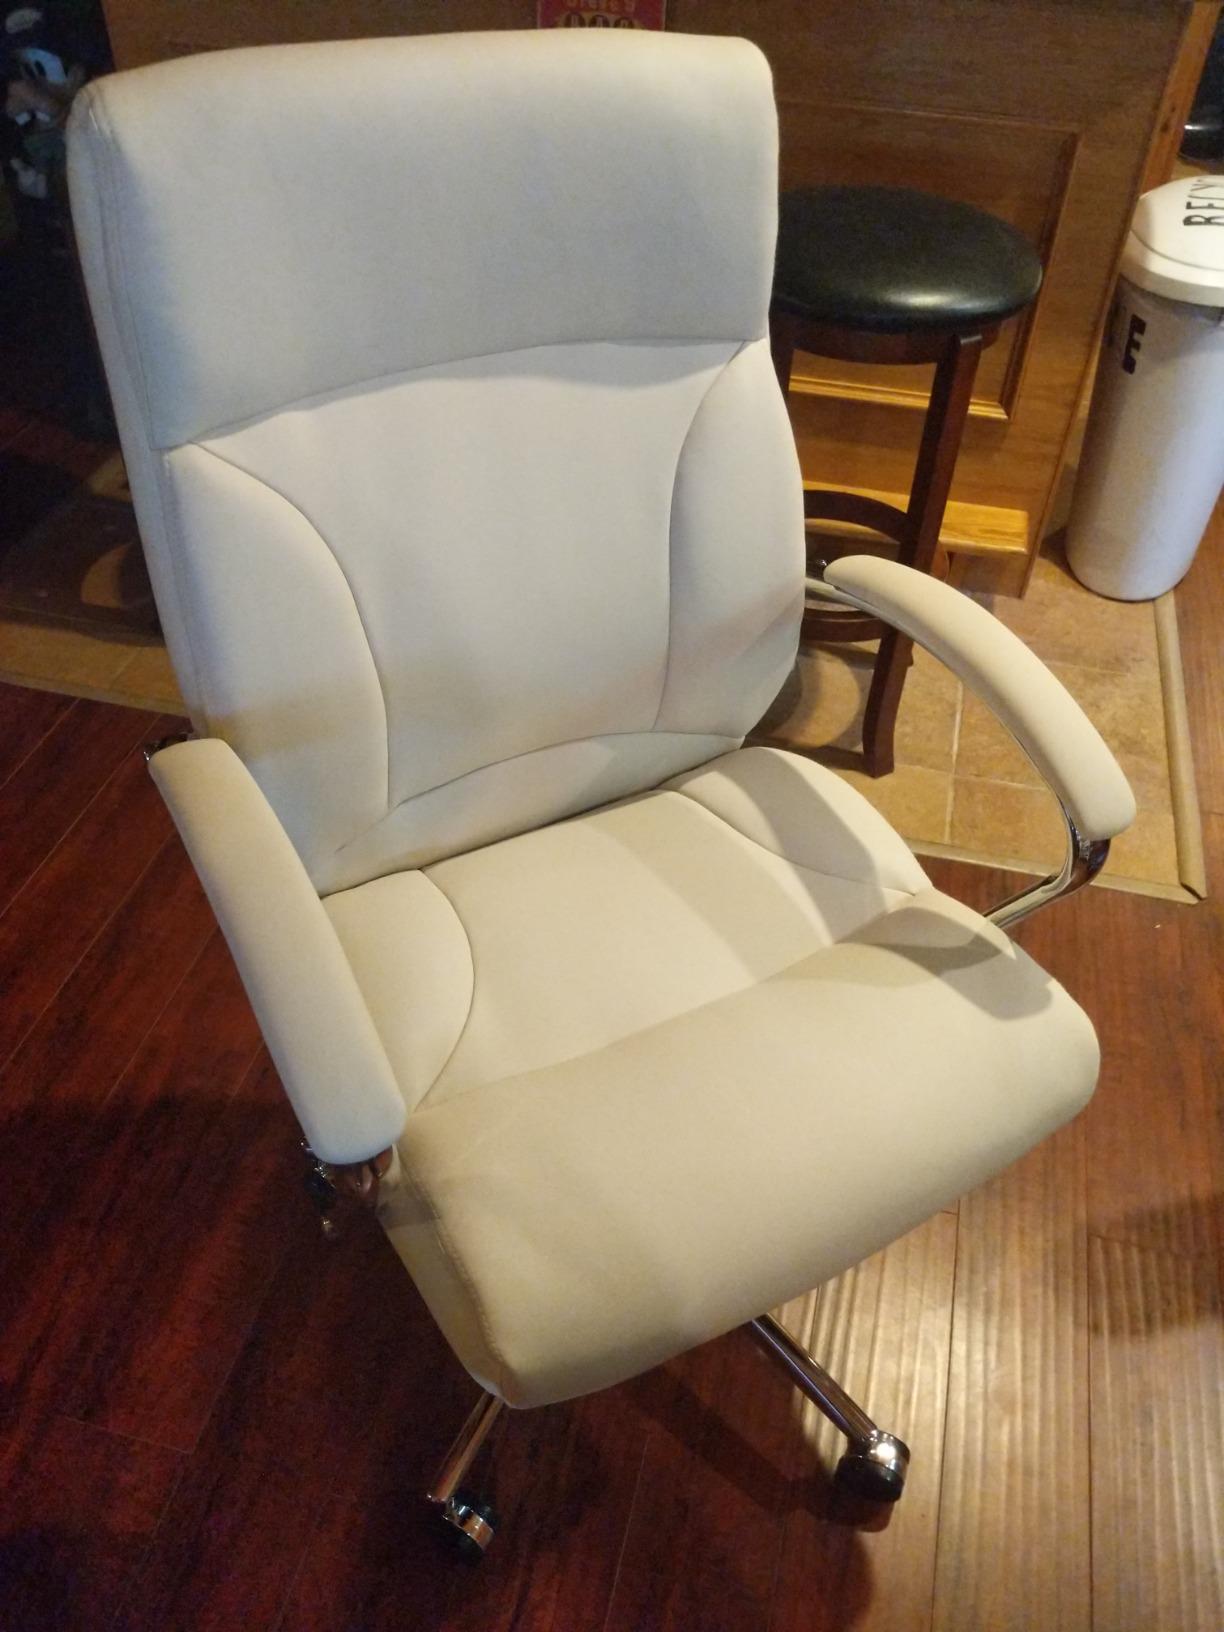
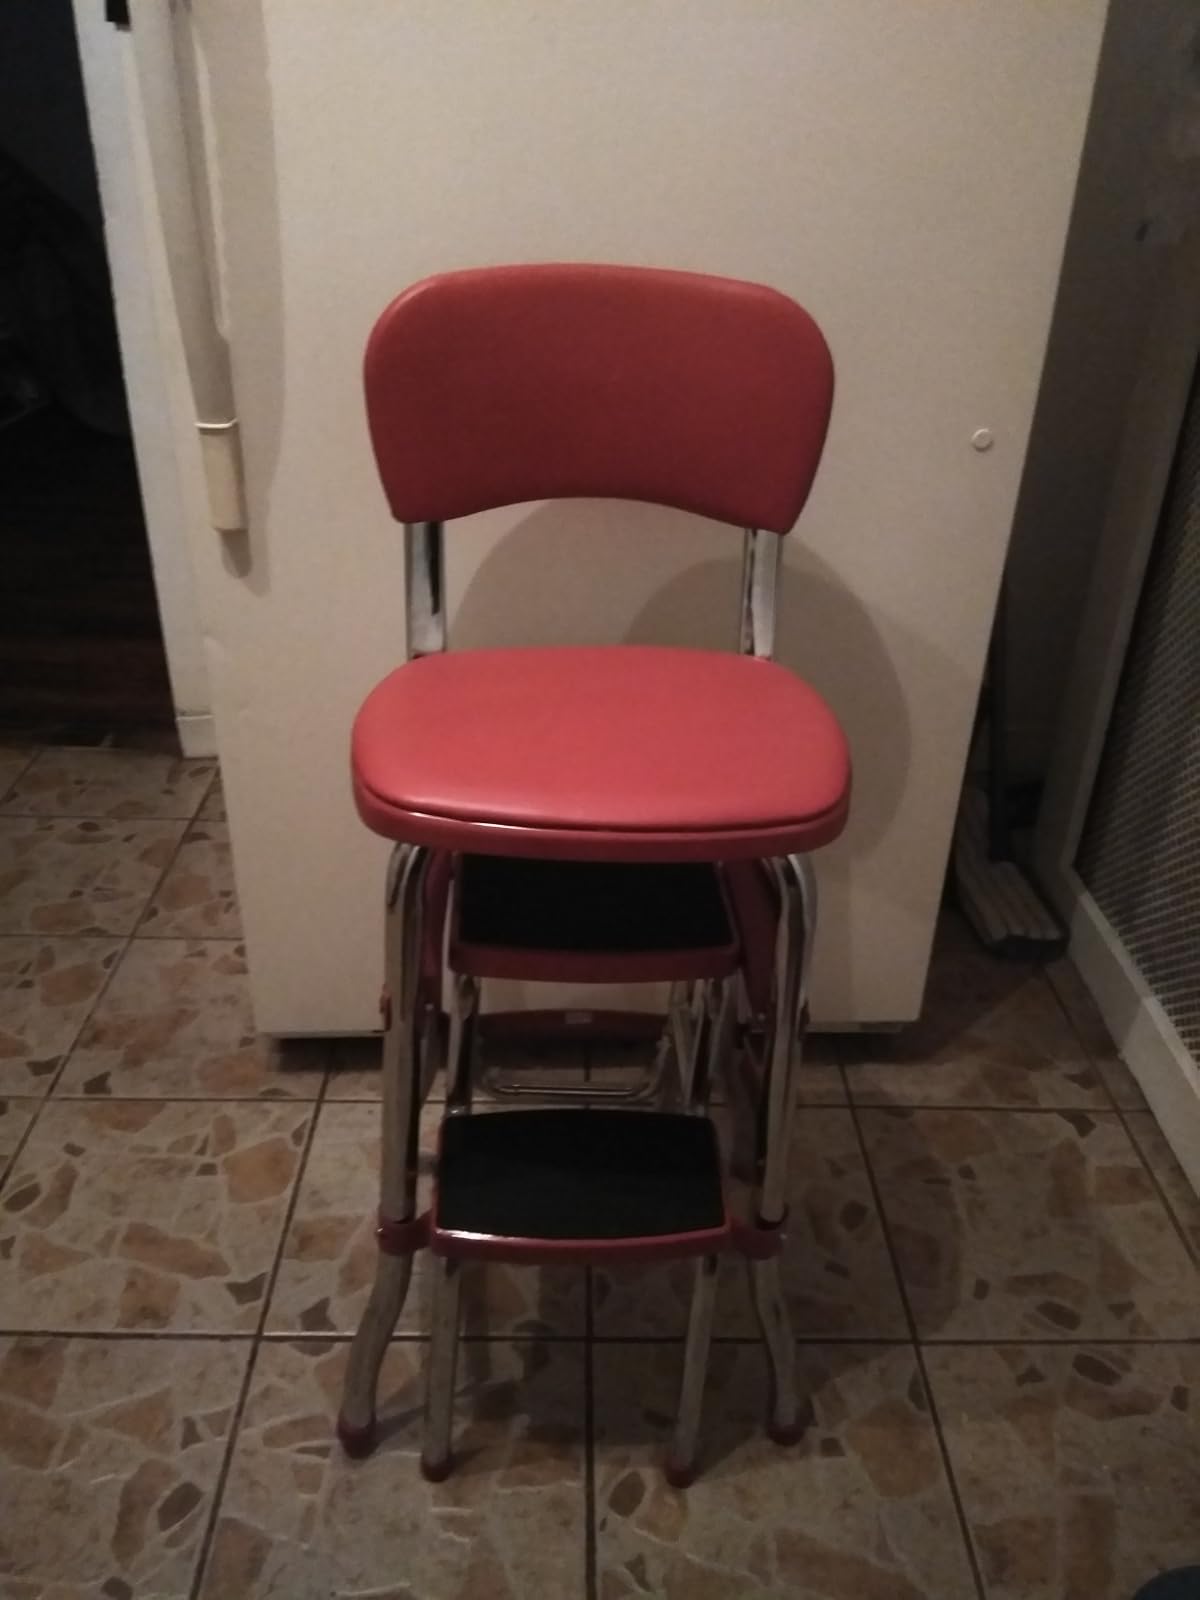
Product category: items_chair
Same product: no